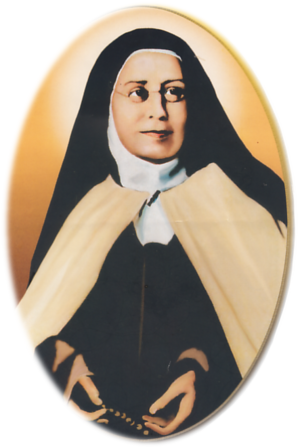
Sophie Leeves, née le 1ᵉʳ octobre 1823 à Constantinople et décédée le 16 novembre 1906 à Pau est une religieuse carmélite anglaise, cofondatrice de la congrégation indienne des sœurs du Carmel apostolique.
Cette liste de saints concerne les saints, bienheureux, et vénérables reconnus comme tels par l'Église catholique, ayant vécu au XXᵉ siècle. Sur cette période, l'Église a donné comme modèles évangéliques 152 saints et 2 038 bienheureux.